Joey Marella

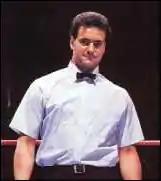

Joseph Anthony Marella (February 28, 1963 – July 4, 1994) was an American professional wrestling referee for the World Wrestling Federation and son of former wrestler and then WWF announcer Gorilla Monsoon (Robert Marella) from Willingboro Township, New Jersey.